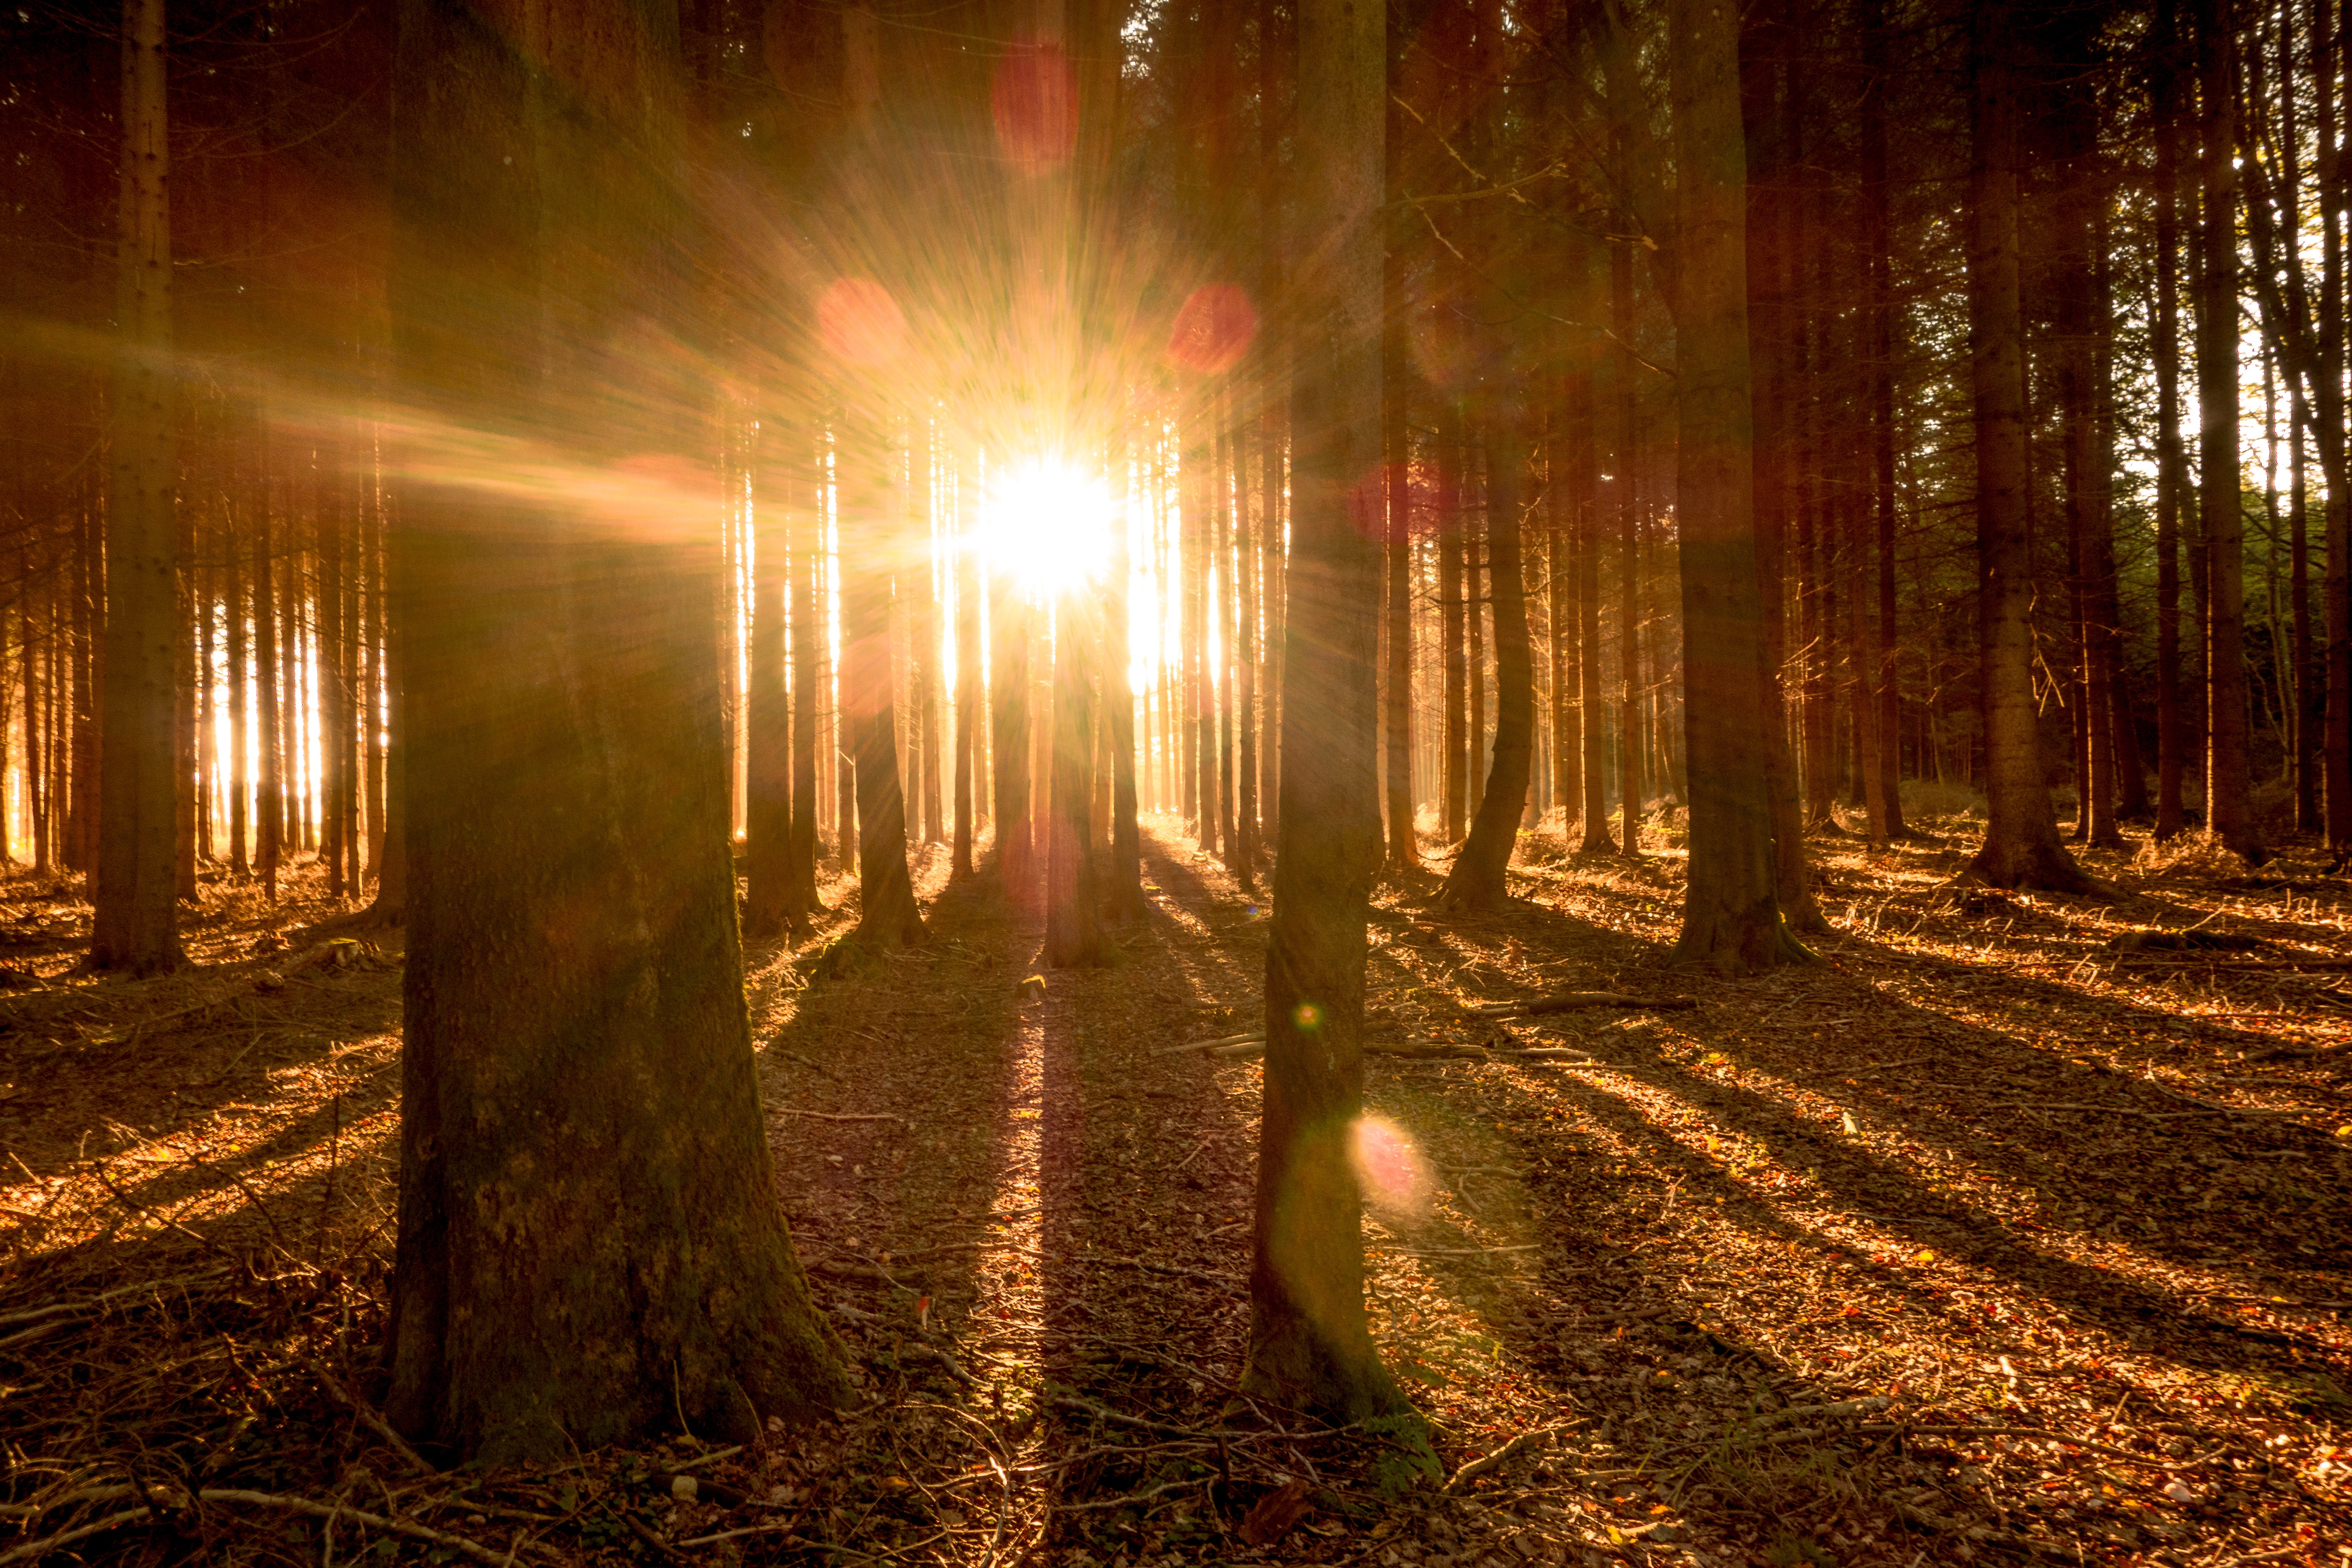
landscape, tree, nature, forest, light, sun, night, sunlight, morning, evening, reflection, autumn, darkness, season, trees, woodland, habitat, mood, sunbeam, morgenstimmung, back light, natural environment, atmospheric phenomenon, woody plant